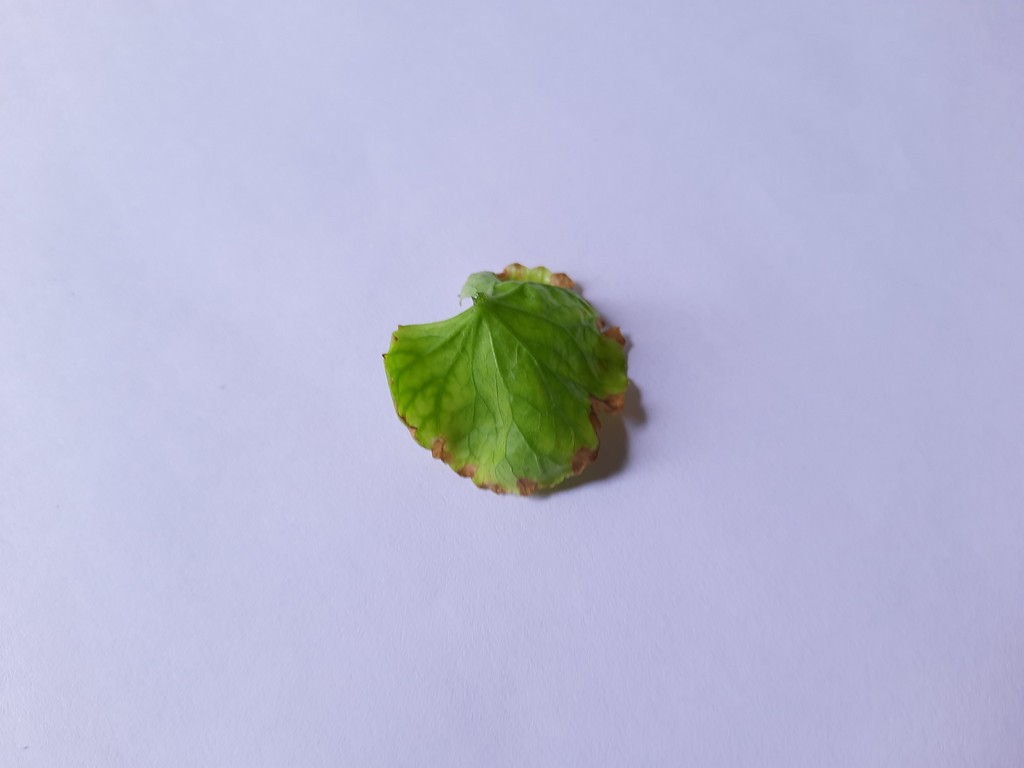
Label: Unhealthy